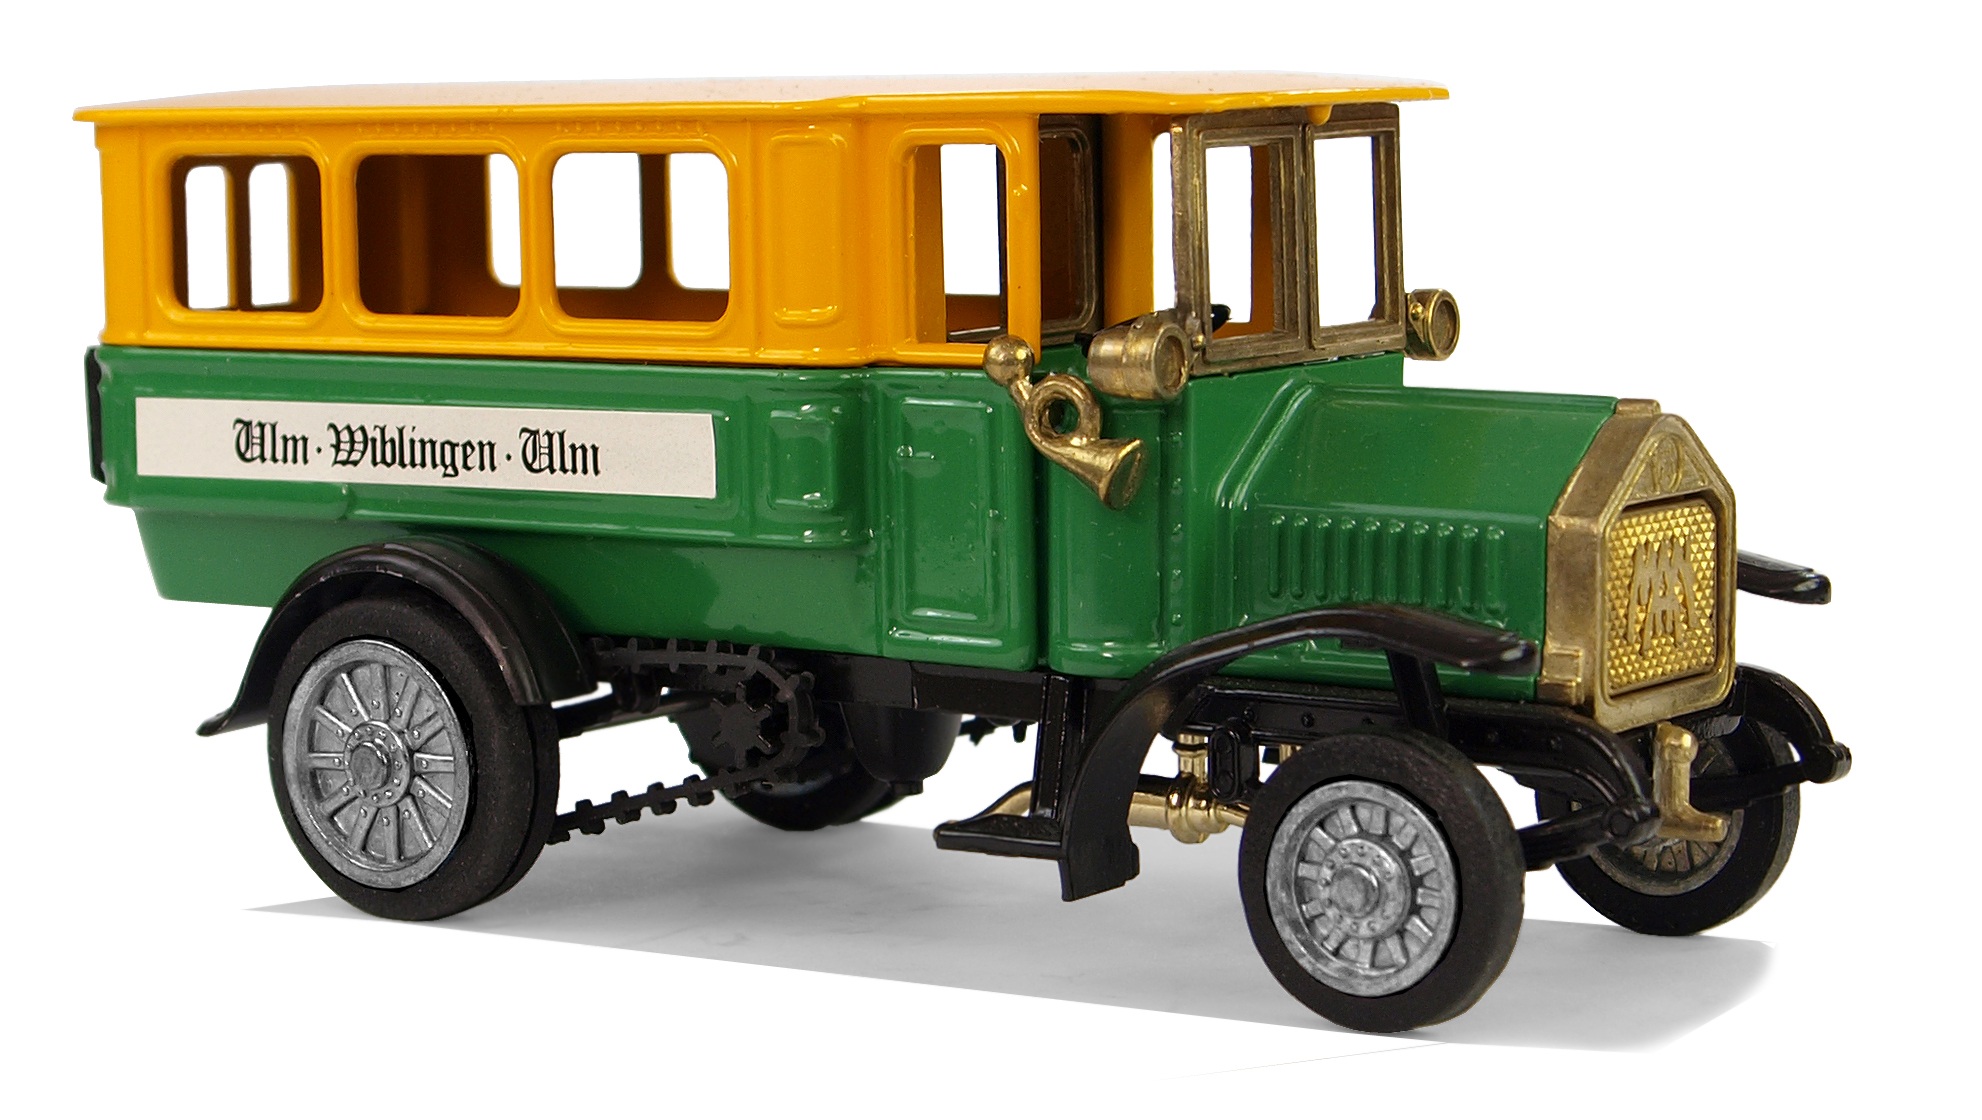
traffic, tractor, model, vehicle, leisure, locomotive, one, oldtimer, buses, model buses, model cars, collect, transport and traffic, locomotion, models, hobby, commercial vehicle, agricultural machinery, model car, land vehicle, first bus 1916, you first bus 1916, mode of transport, light commercial vehicle